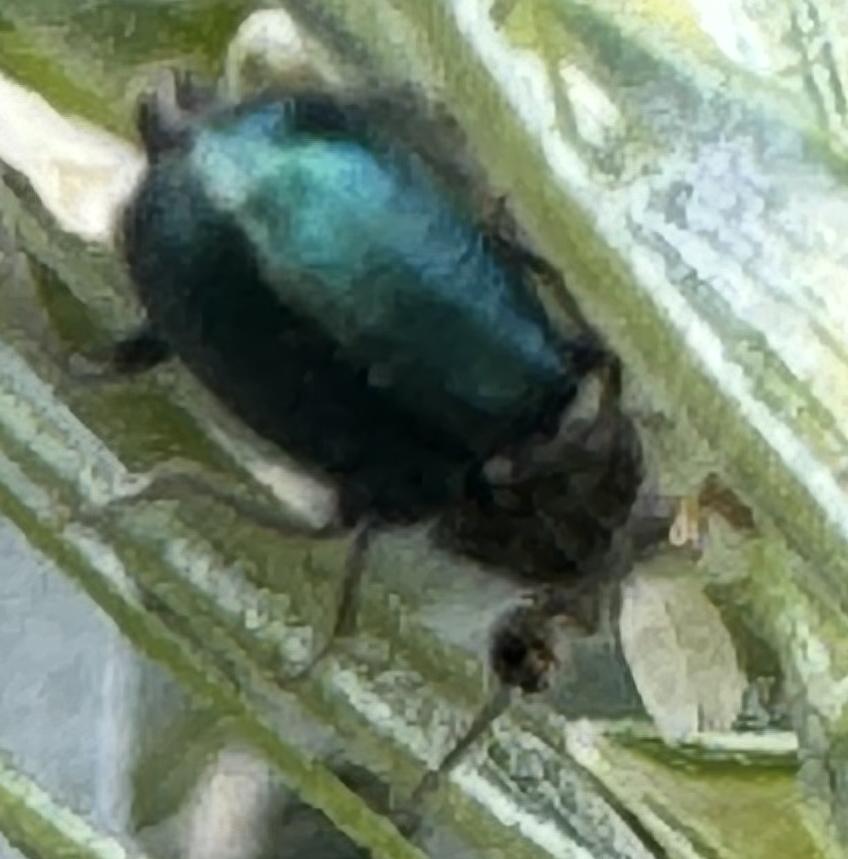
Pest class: predators